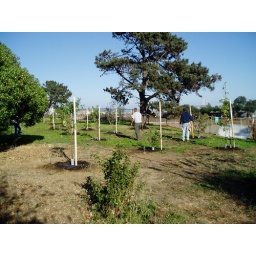
fruit trees in Double Rock